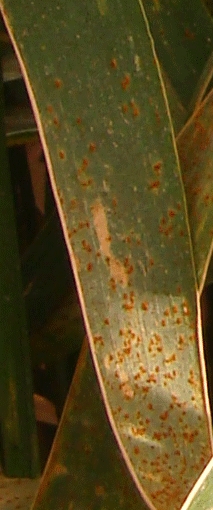
Label: Wheat___Brown_Rust